LoanDepot Park

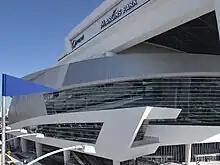
LoanDepot Park seen from north

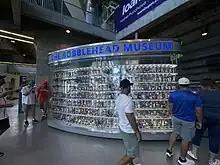
Bobblehead Museum located inside the stadium

LoanDepot Park has the distinction of being the first MLB park designed in what stadium planners are calling the "contemporary" architectural style. The architecture is intended to make a statement about the present-day culture of the city in which the stadium stands. It rejects the nostalgic idiom of the 20 consecutive new (plus three renovated) retro ballparks that opened in the two decades after Camden Yards was built. Owner Jeffrey Loria, who spearheaded the design, wanted his building to be "different and experimental." Loria said, "I thought it was time for baseball to be innovative."